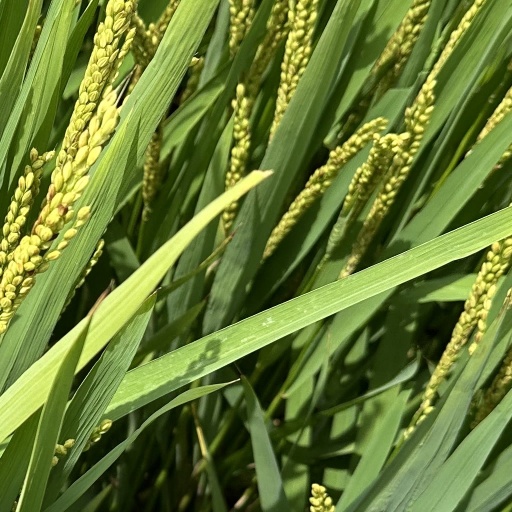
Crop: rice